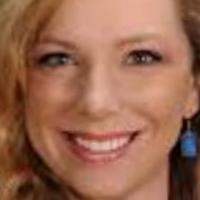
Age group: age 21-30